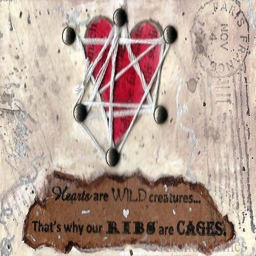
hearts are wild creatures , that 's why our ribs are cages .